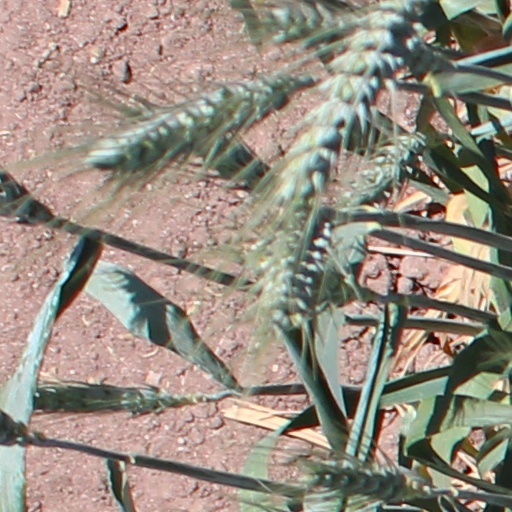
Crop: wheat